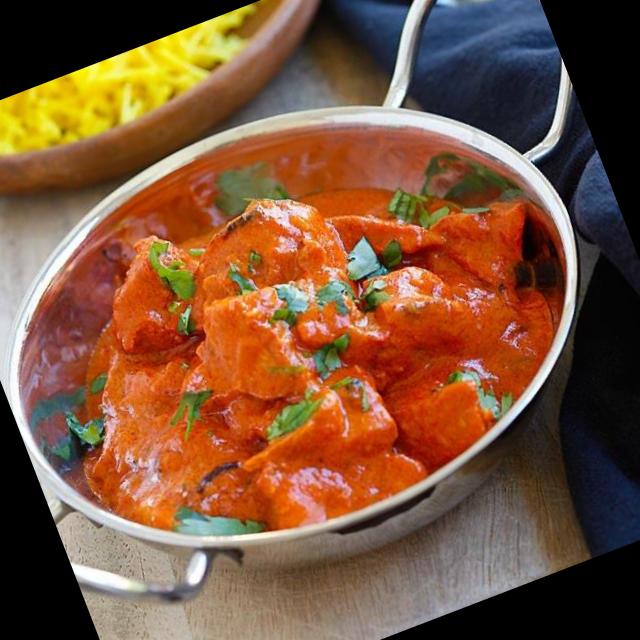
Dish: chicken_curry